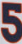
Number: 5